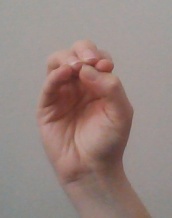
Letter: ha